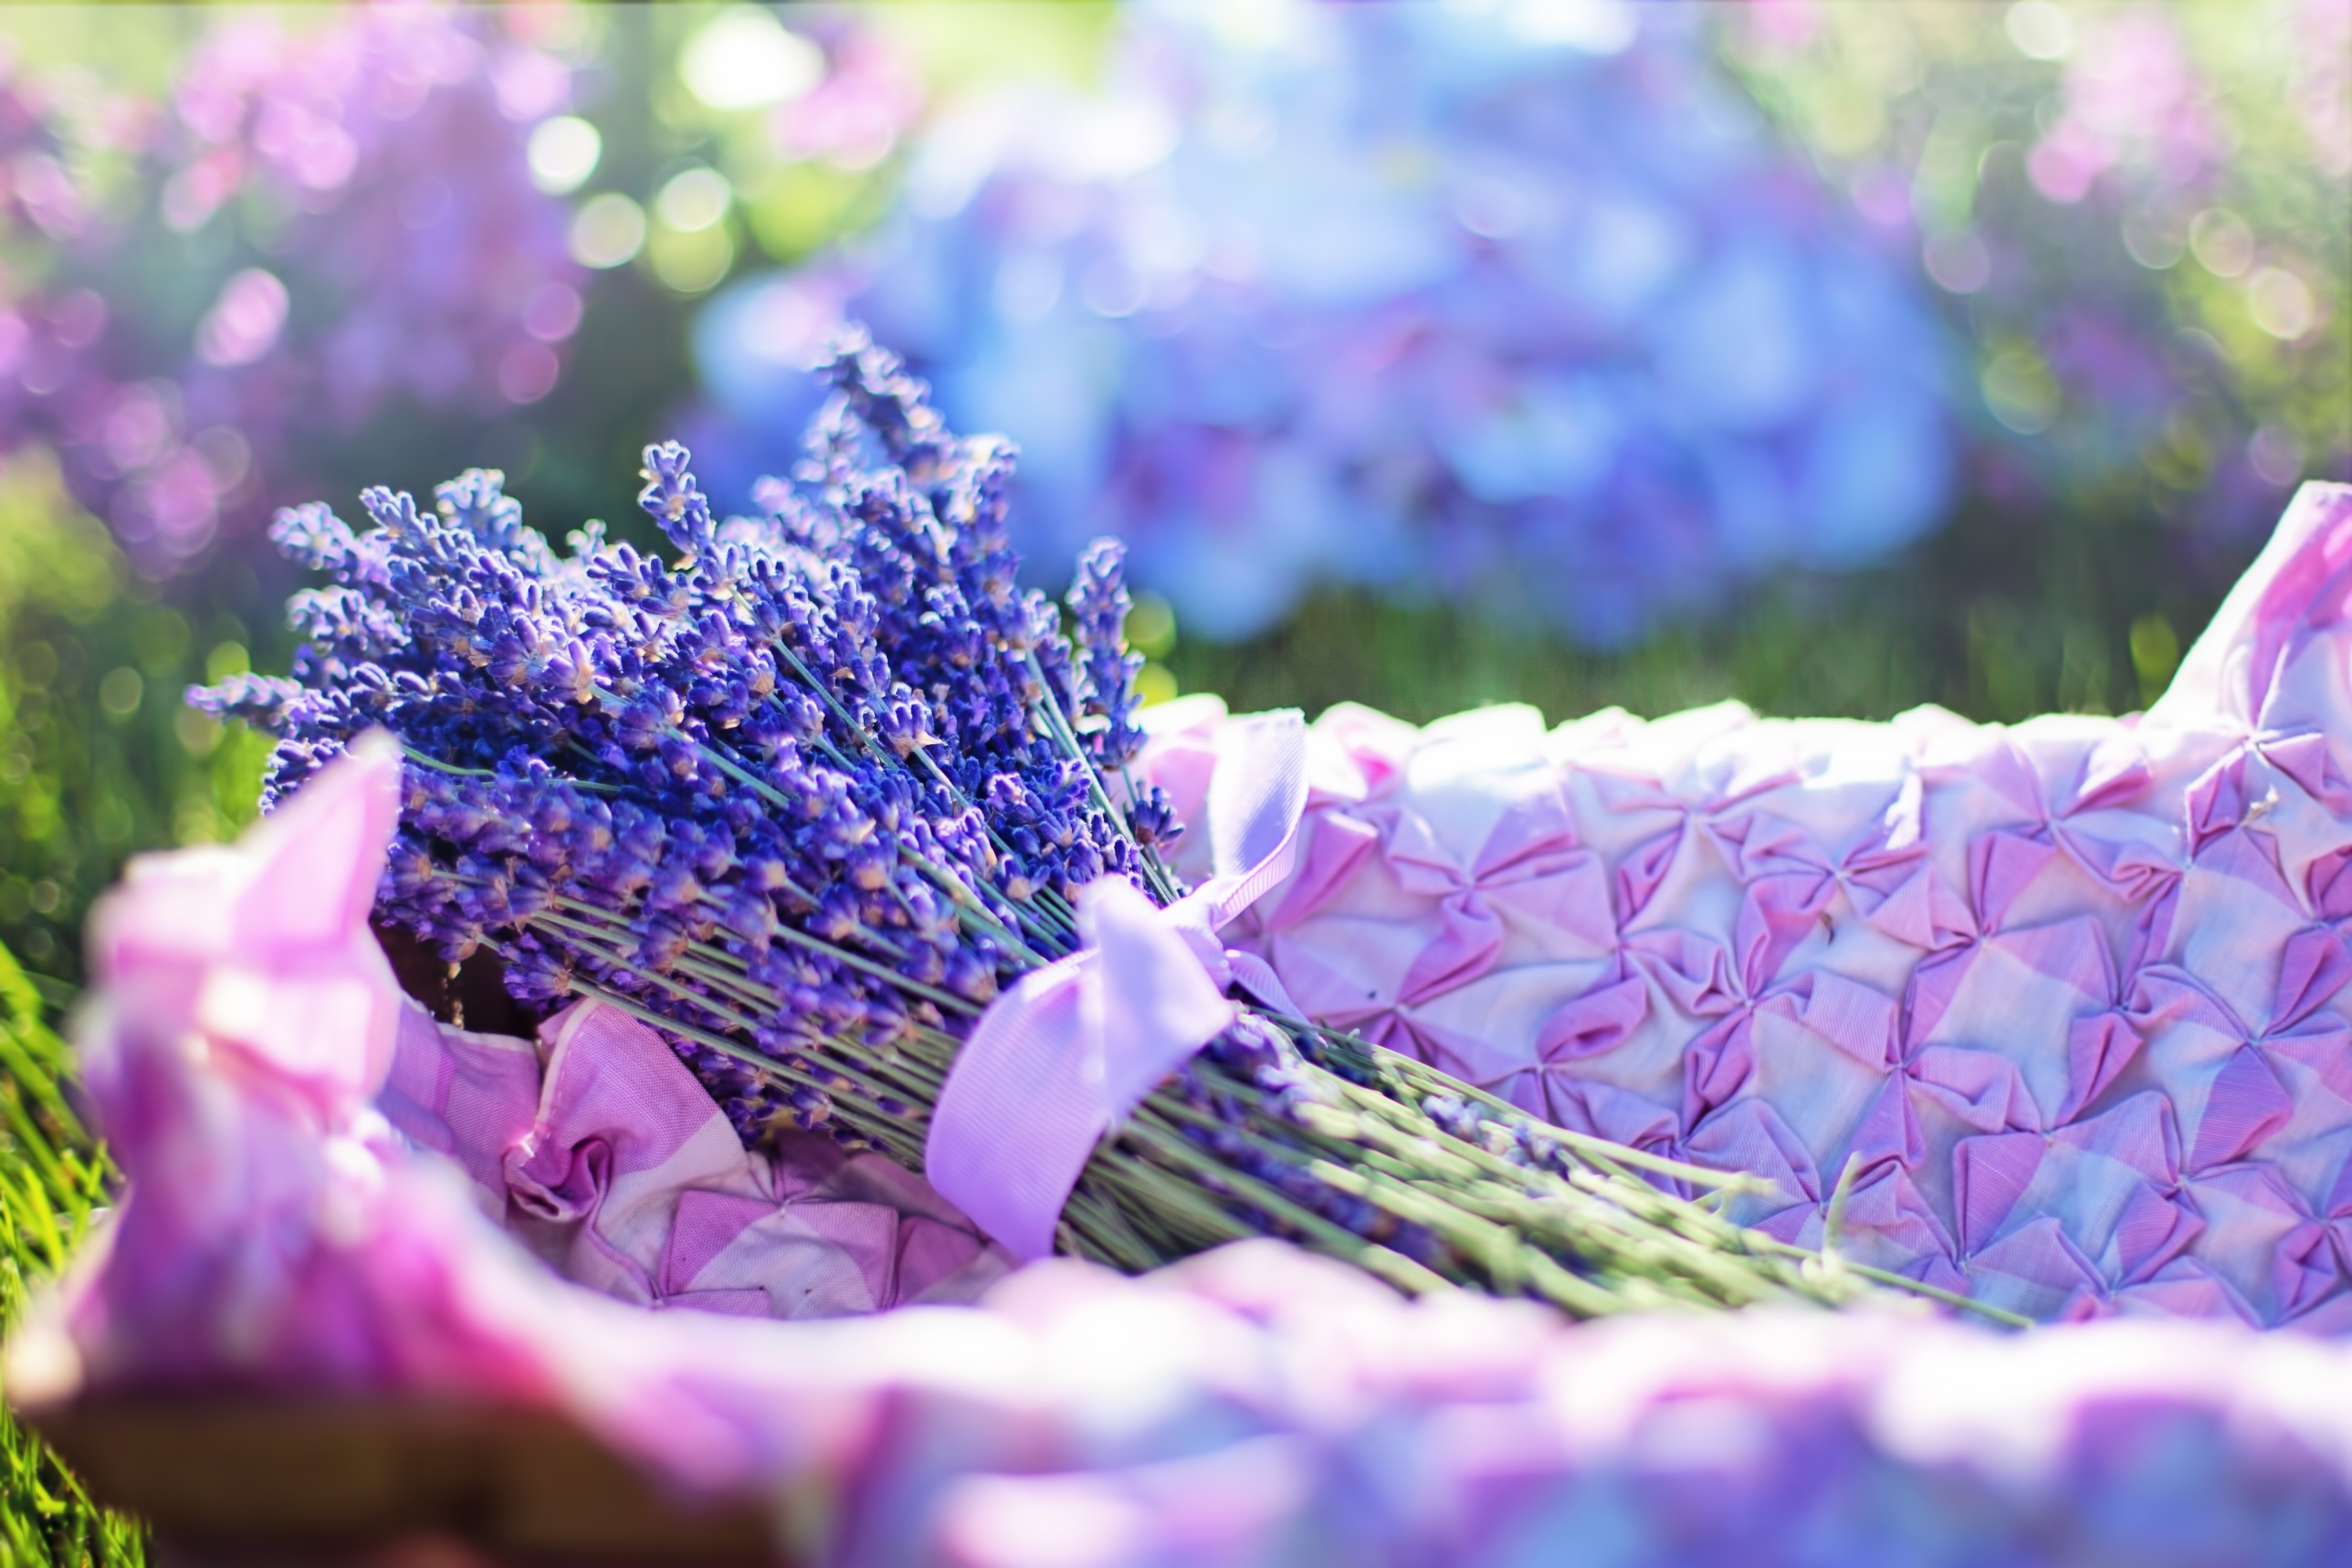
blue, flower, lavender, purple, lilac, violet, english lavender, flowering plant, plant, spring, petal, hydrangea, hydrangeaceae, grass, cornales